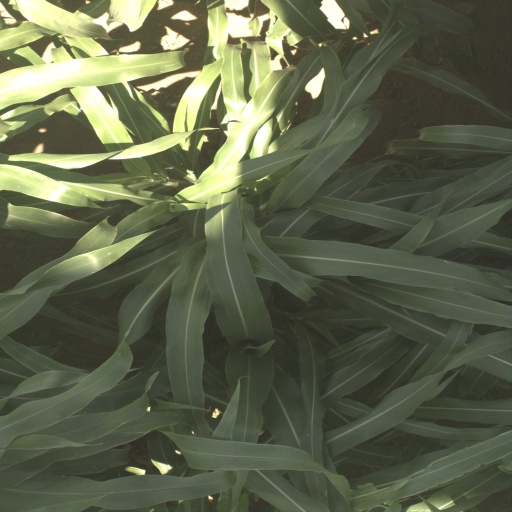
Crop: sorghum